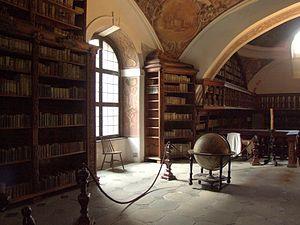
Żagań connue également sous son nom allemand de Sagan, est une ville de Pologne dans la voïvodie de Lubusz, dont la partie sud appartient historiquement à la Basse-Silésie. C'est le chef-lieu du powiat de Żagań.